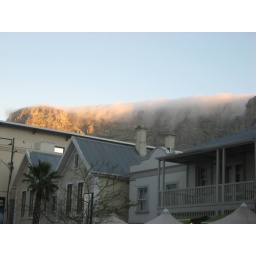
Clouds rolling over table mountain